Pinky and the Brain

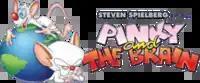
Promotional logo (right) and title characters

Pinky and the Brain is an American animated sitcom created by Tom Ruegger for the Kids' WB programming block of The WB, as a collaboration of Steven Spielberg with his production company Amblin Entertainment and Warner Bros. Television Animation. This was the first animated television series to ever be presented in Dolby Surround. The characters first appeared in 1993 as a recurring segment on the animated television series "Animaniacs". It was later spun off as a series due to its popularity, with 65 episodes produced. The characters later appeared in the series "Pinky, Elmyra & the Brain", and later returned to their roots as an "Animaniacs" segment in the 2020 revival of that series.